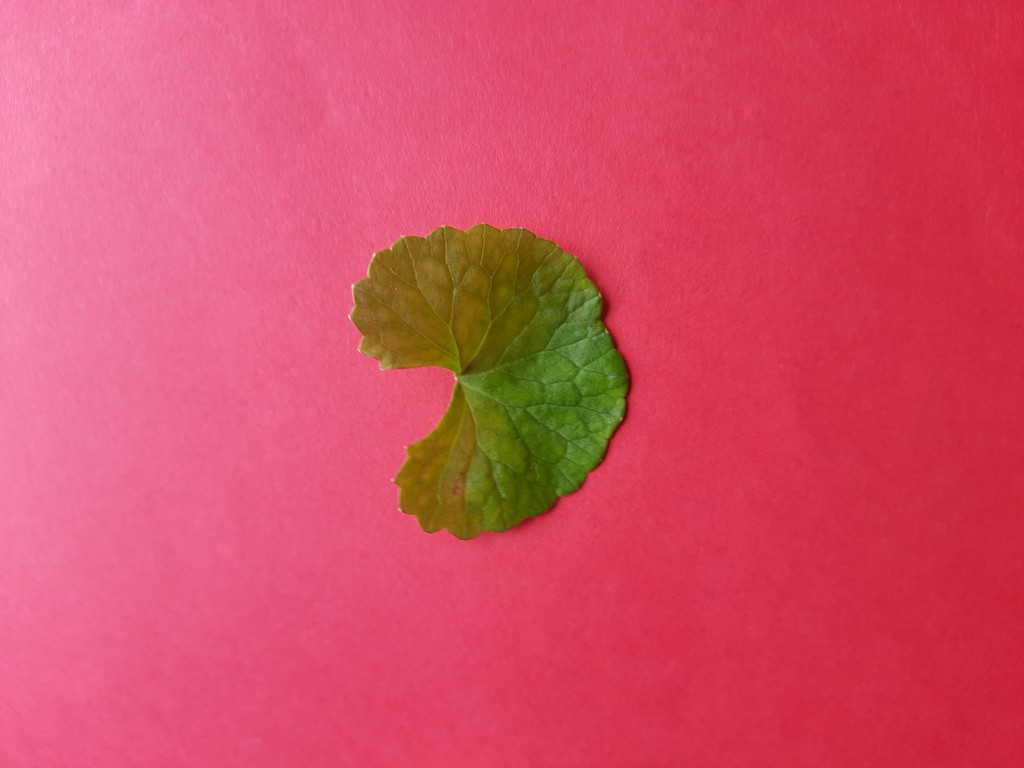
Label: Healthy